Bharat Heavy Electricals Limited

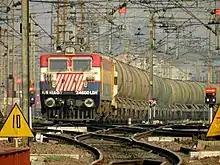
BHEL WAG7 freight train

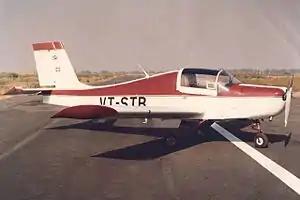
Two-seat training monoplane Bharat Swati built by BHEL

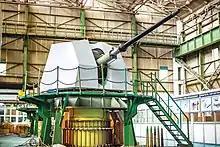
Super Rapid Gun Mount (SRGM) 76/62 naval gun built by BHEL

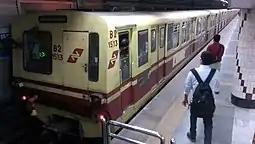
Kolkata metro 1000 series coaches built between 1984 and 1988 by BHEL

BHEL is engaged in the design, engineering, manufacturing, construction, testing, commissioning and servicing of a wide range of products, systems and services for the core sectors of the economy, viz. power, transmission, industry, transportation, renewable energy, oil & gas, and defence.